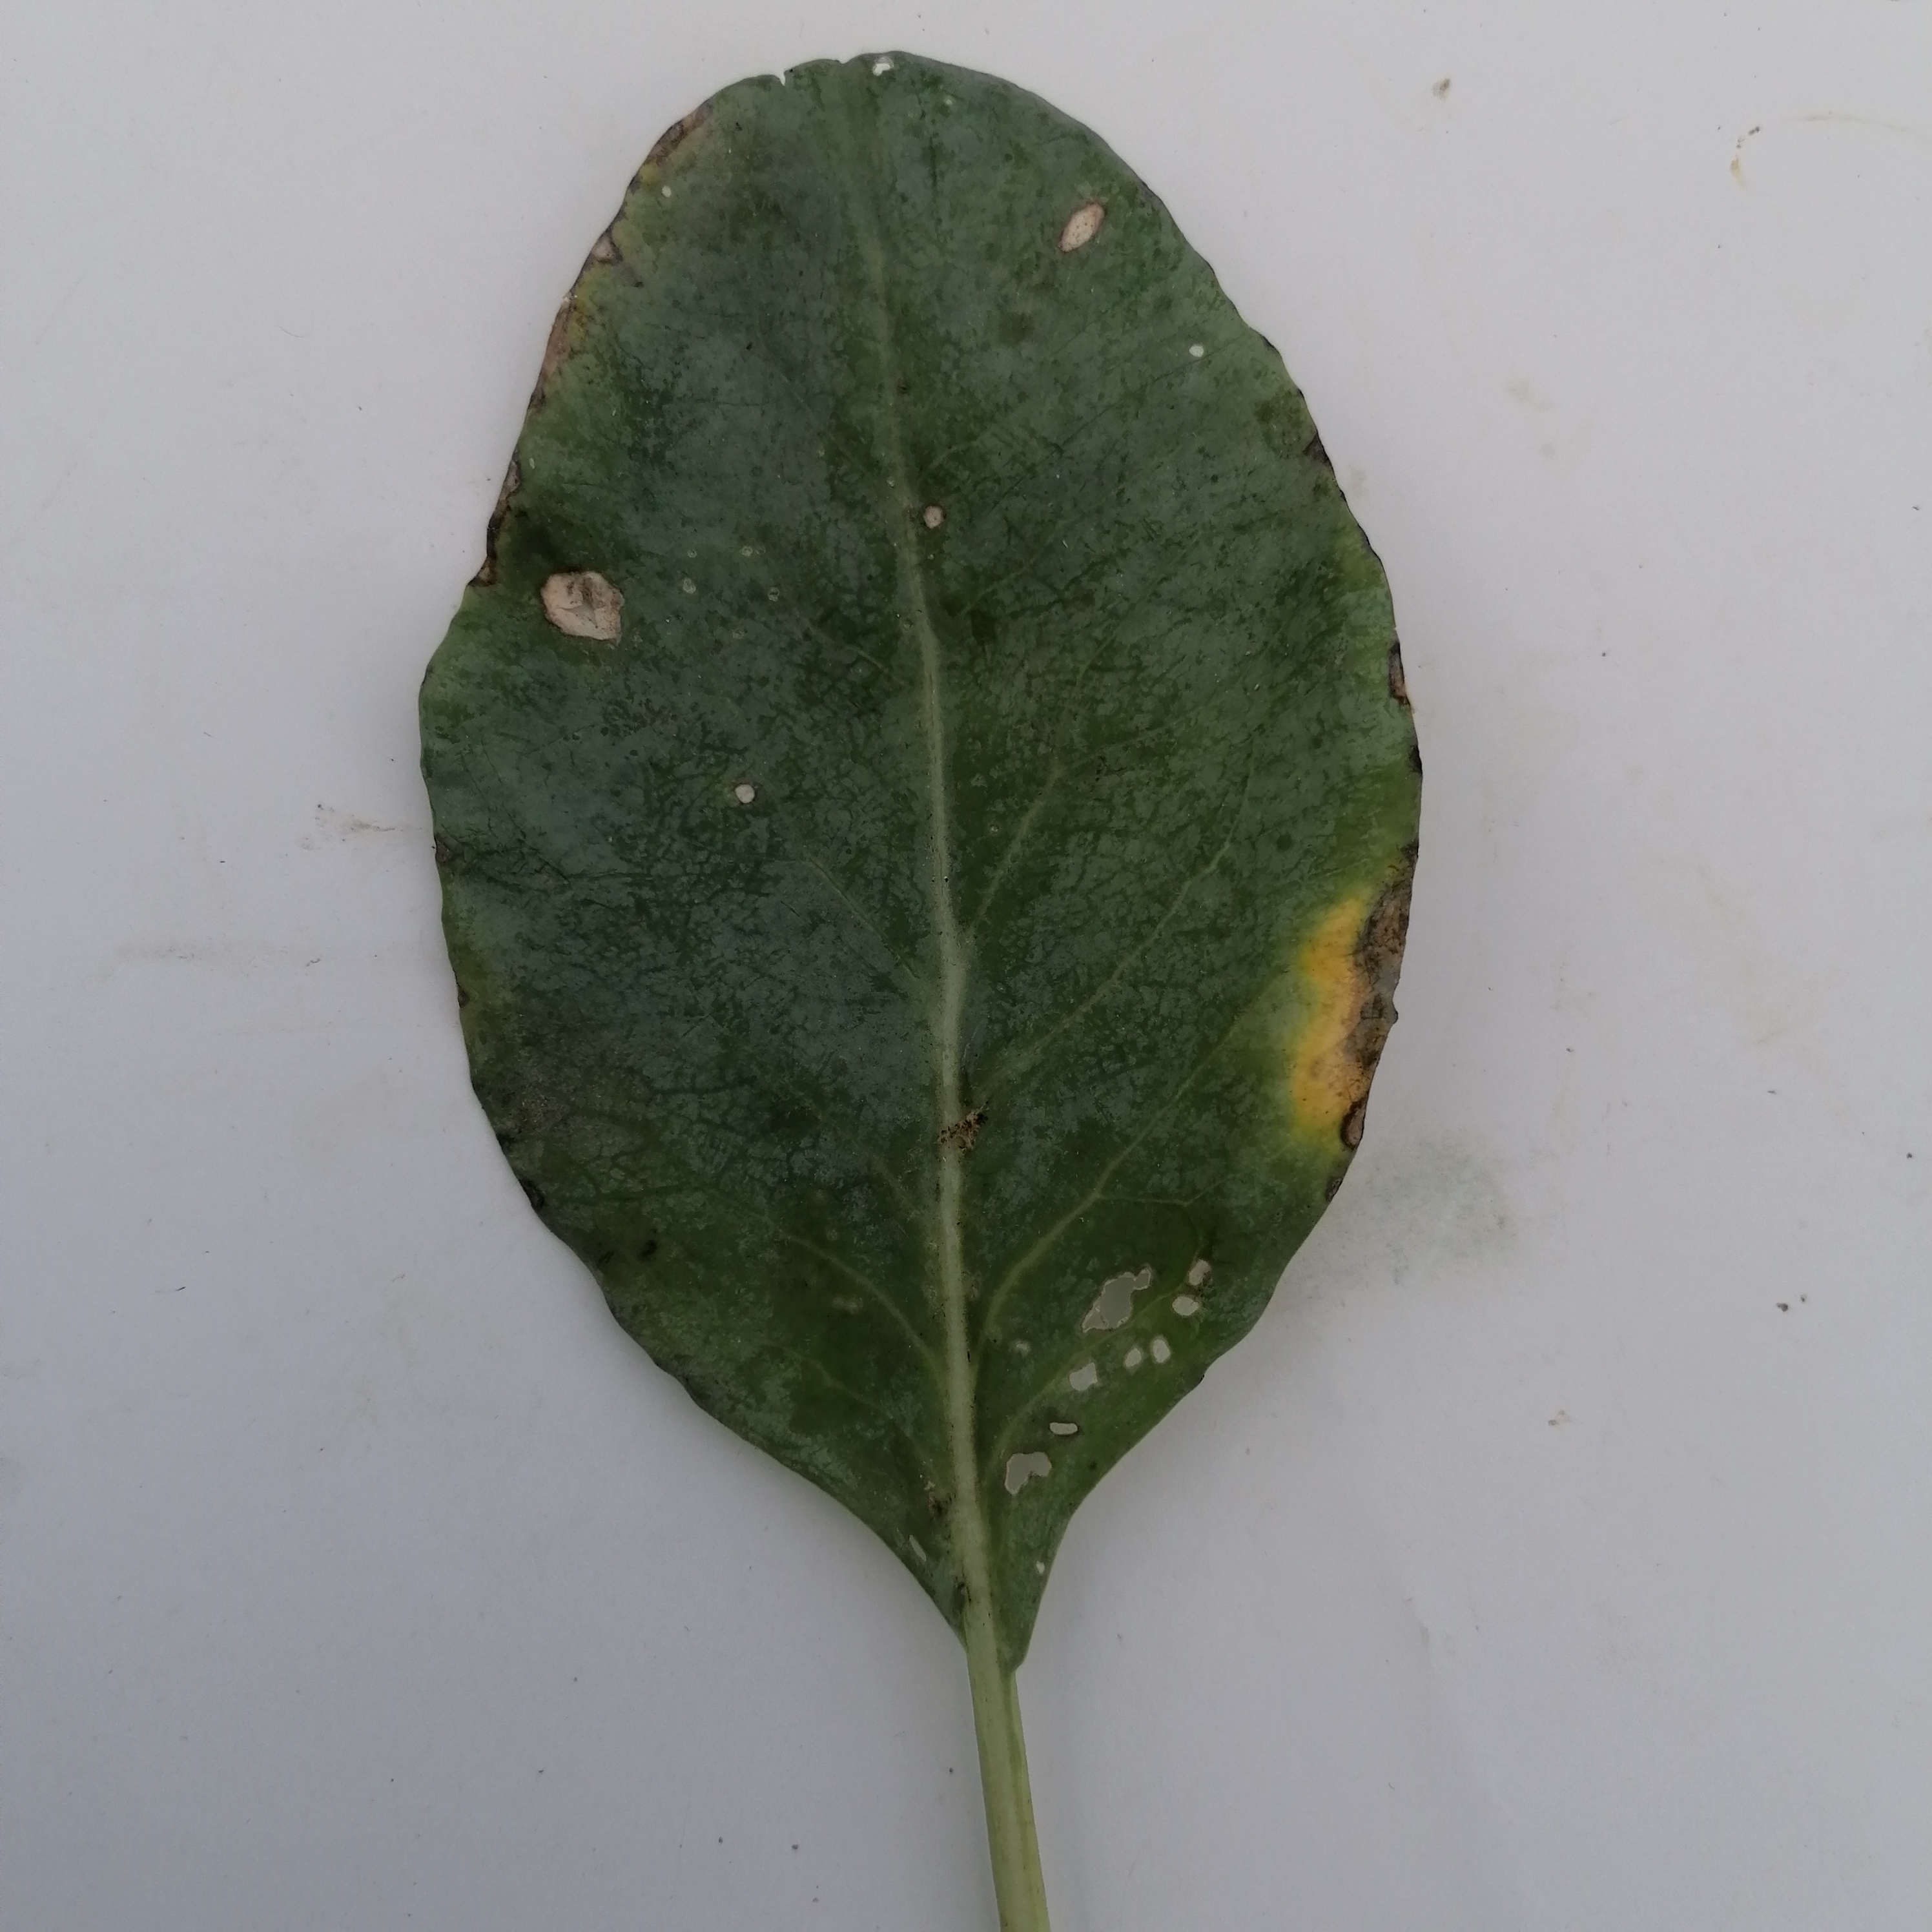
Label: Black Rot